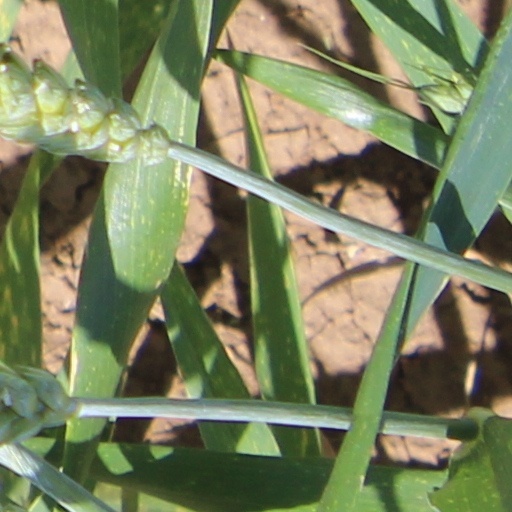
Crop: wheat